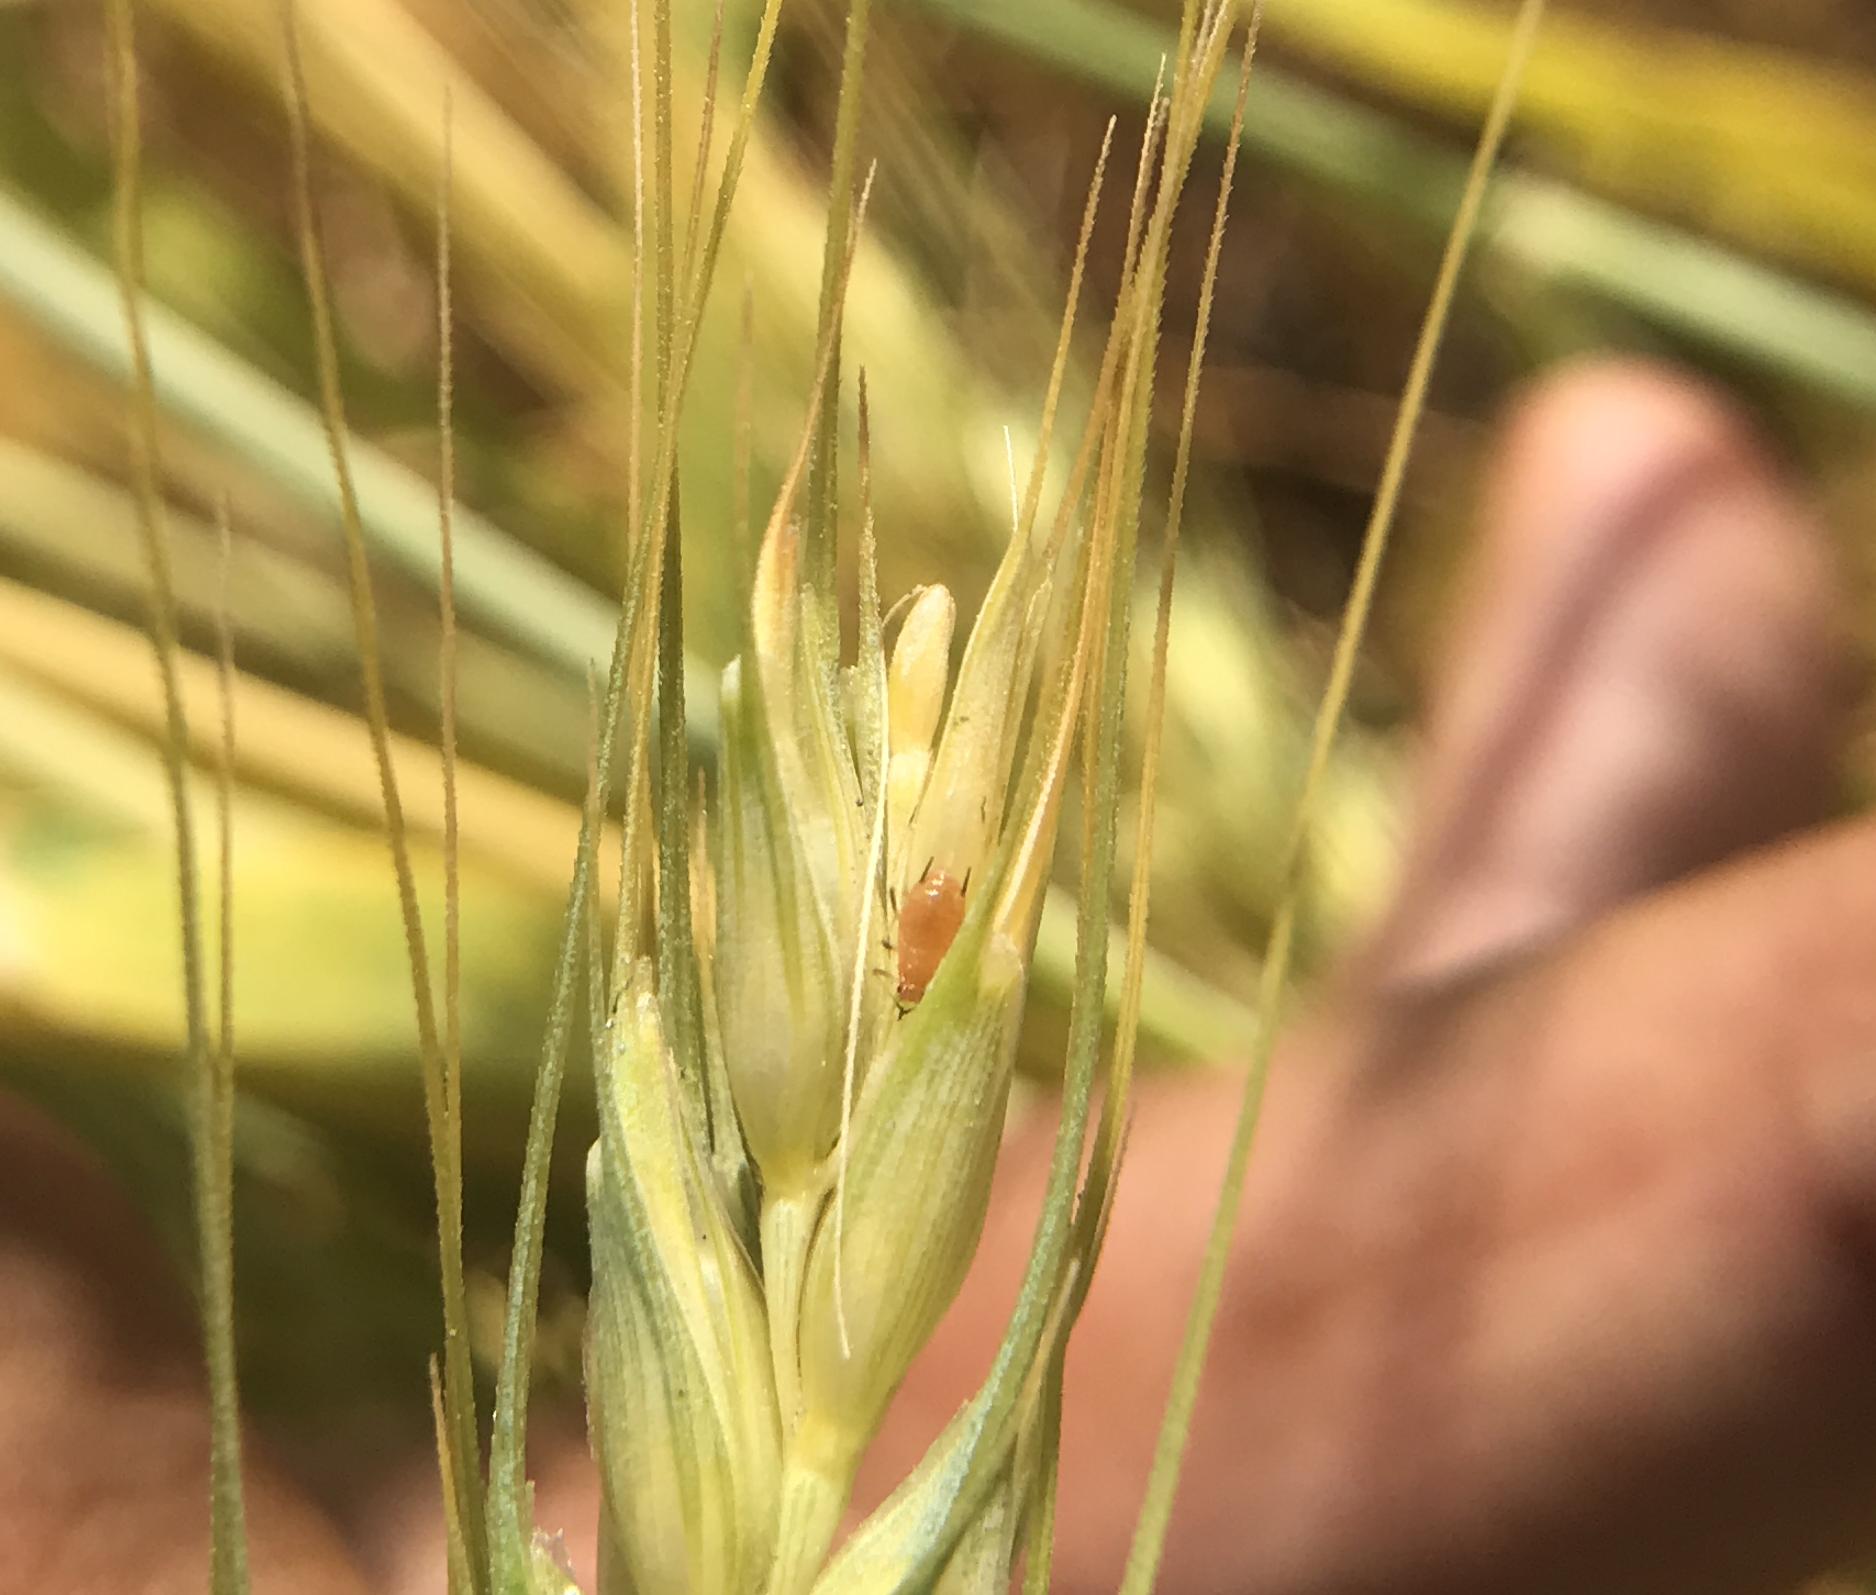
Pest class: english_grain_aphid